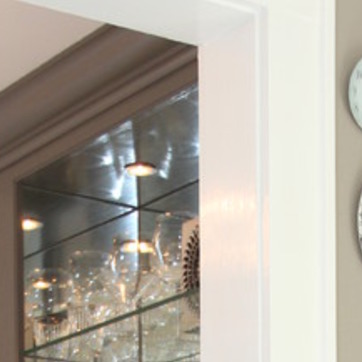
Material: glass